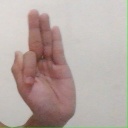
अक्षर: फ